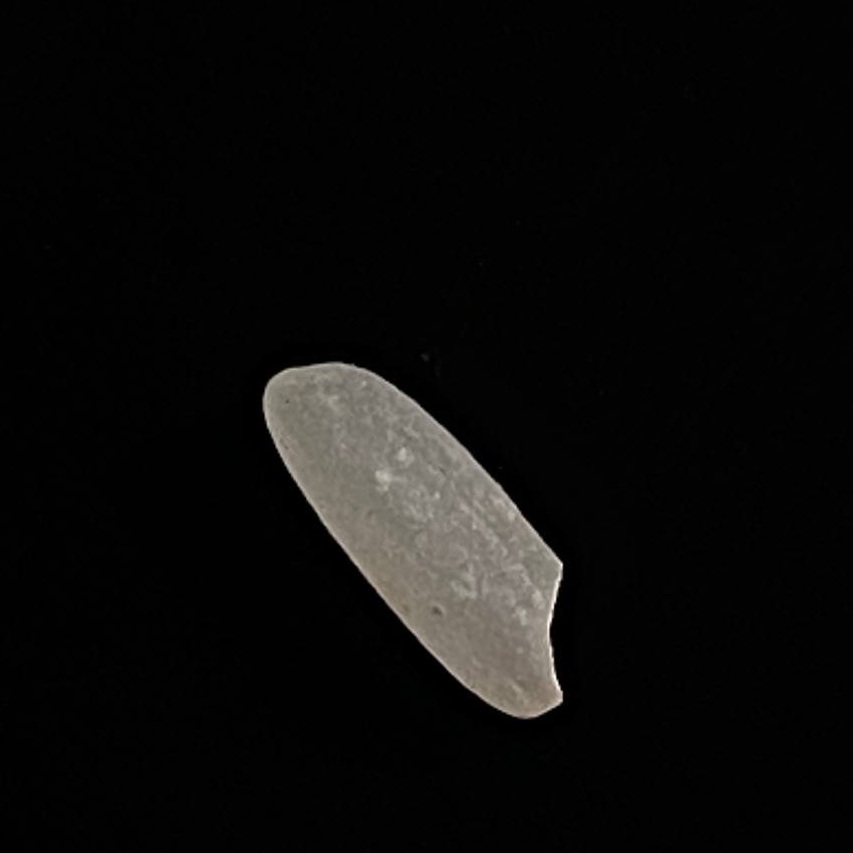
Rice variety: Katari_Polao